Liturgical colours

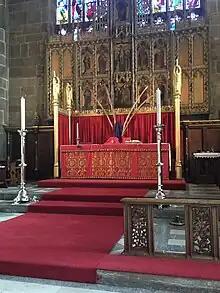
Red altar array on Palm Sunday in St Mary's Church, Nottingham

Observance of the rules on liturgical colours contained in the 1960 Code of Rubrics is still permitted in the circumstances indicated in the 2007 document "Summorum Pontificum" on use of the 1962 Roman Missal, which incorporates them. These rules differ from the current rubrics in the following respects: